Amathole Museum

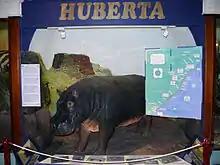
Huberta exhibit

The Xhosa Gallery, housed in the old post office building, concentrates on the cultural history of all tribes of the Xhosa nation. The history section has artefacts, documents and photographs of local interest dating back to the 19th century. The Missionary Museum contains information on missionary endeavours in this area. The museum was founded in 1884 and was later opened to the public in October 1898. The name of the museum was changed from the Kaffrarian Museum to the Amathole Museum in 1999.